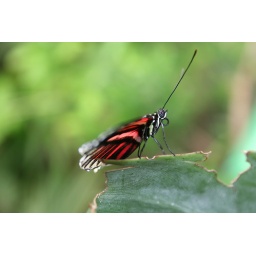
Found in the butterfly house in London Zoo